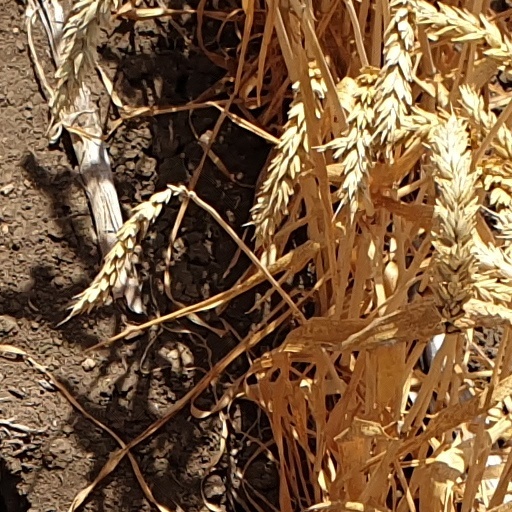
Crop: wheat